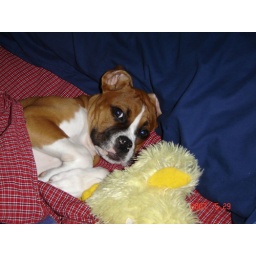
Riley sleeps like a person in bed sometimes.